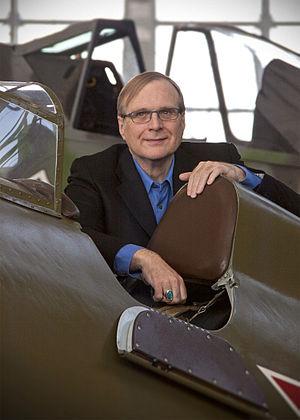
Paul Gardner Allen, né le 21 janvier 1953 à Seattle et mort le 15 octobre 2018 dans la même ville, est un informaticien, chef d'entreprise, homme d'affaires et mécène américain. Pionnier et visionnaire dans le domaine de la micro-informatique, il cofonde en 1975, avec Bill Gates, la société Microsoft. Il est aussi patron actionnaire d'un empire financier de multiples sociétés dans les domaines des hautes technologies, de la recherche, des médias et des sports, regroupées pour la plupart sous la société mère Vulcan Ventures. En 2011, Paul Allen est considéré comme le 57ᵉ homme le plus riche au monde avec une fortune personnelle de 13 milliards de dollars.
Microsoft Corporation [ˈmaɪkɹəˌsɔft ˌkɔɹpəˈɹeɪʃən] est une multinationale informatique et micro-informatique américaine, fondée en 1975 par Bill Gates et Paul Allen. Microsoft fait partie des principales capitalisations boursières du NASDAQ, aux côtés d'Apple et d'Amazon. En 2018, le chiffre d'affaires s’élevait à 110,36 milliards de dollars. Elle est dirigée, depuis le 4 février 2014, par Satya Nadella qui succède à Steve Ballmer et Bill Gates en qualité de directeur général. En 2020 l'entreprise emploie 148 000 personnes dans 120 pays.